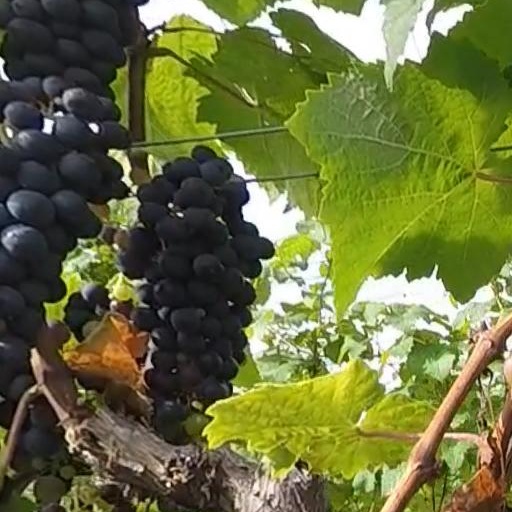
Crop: grape